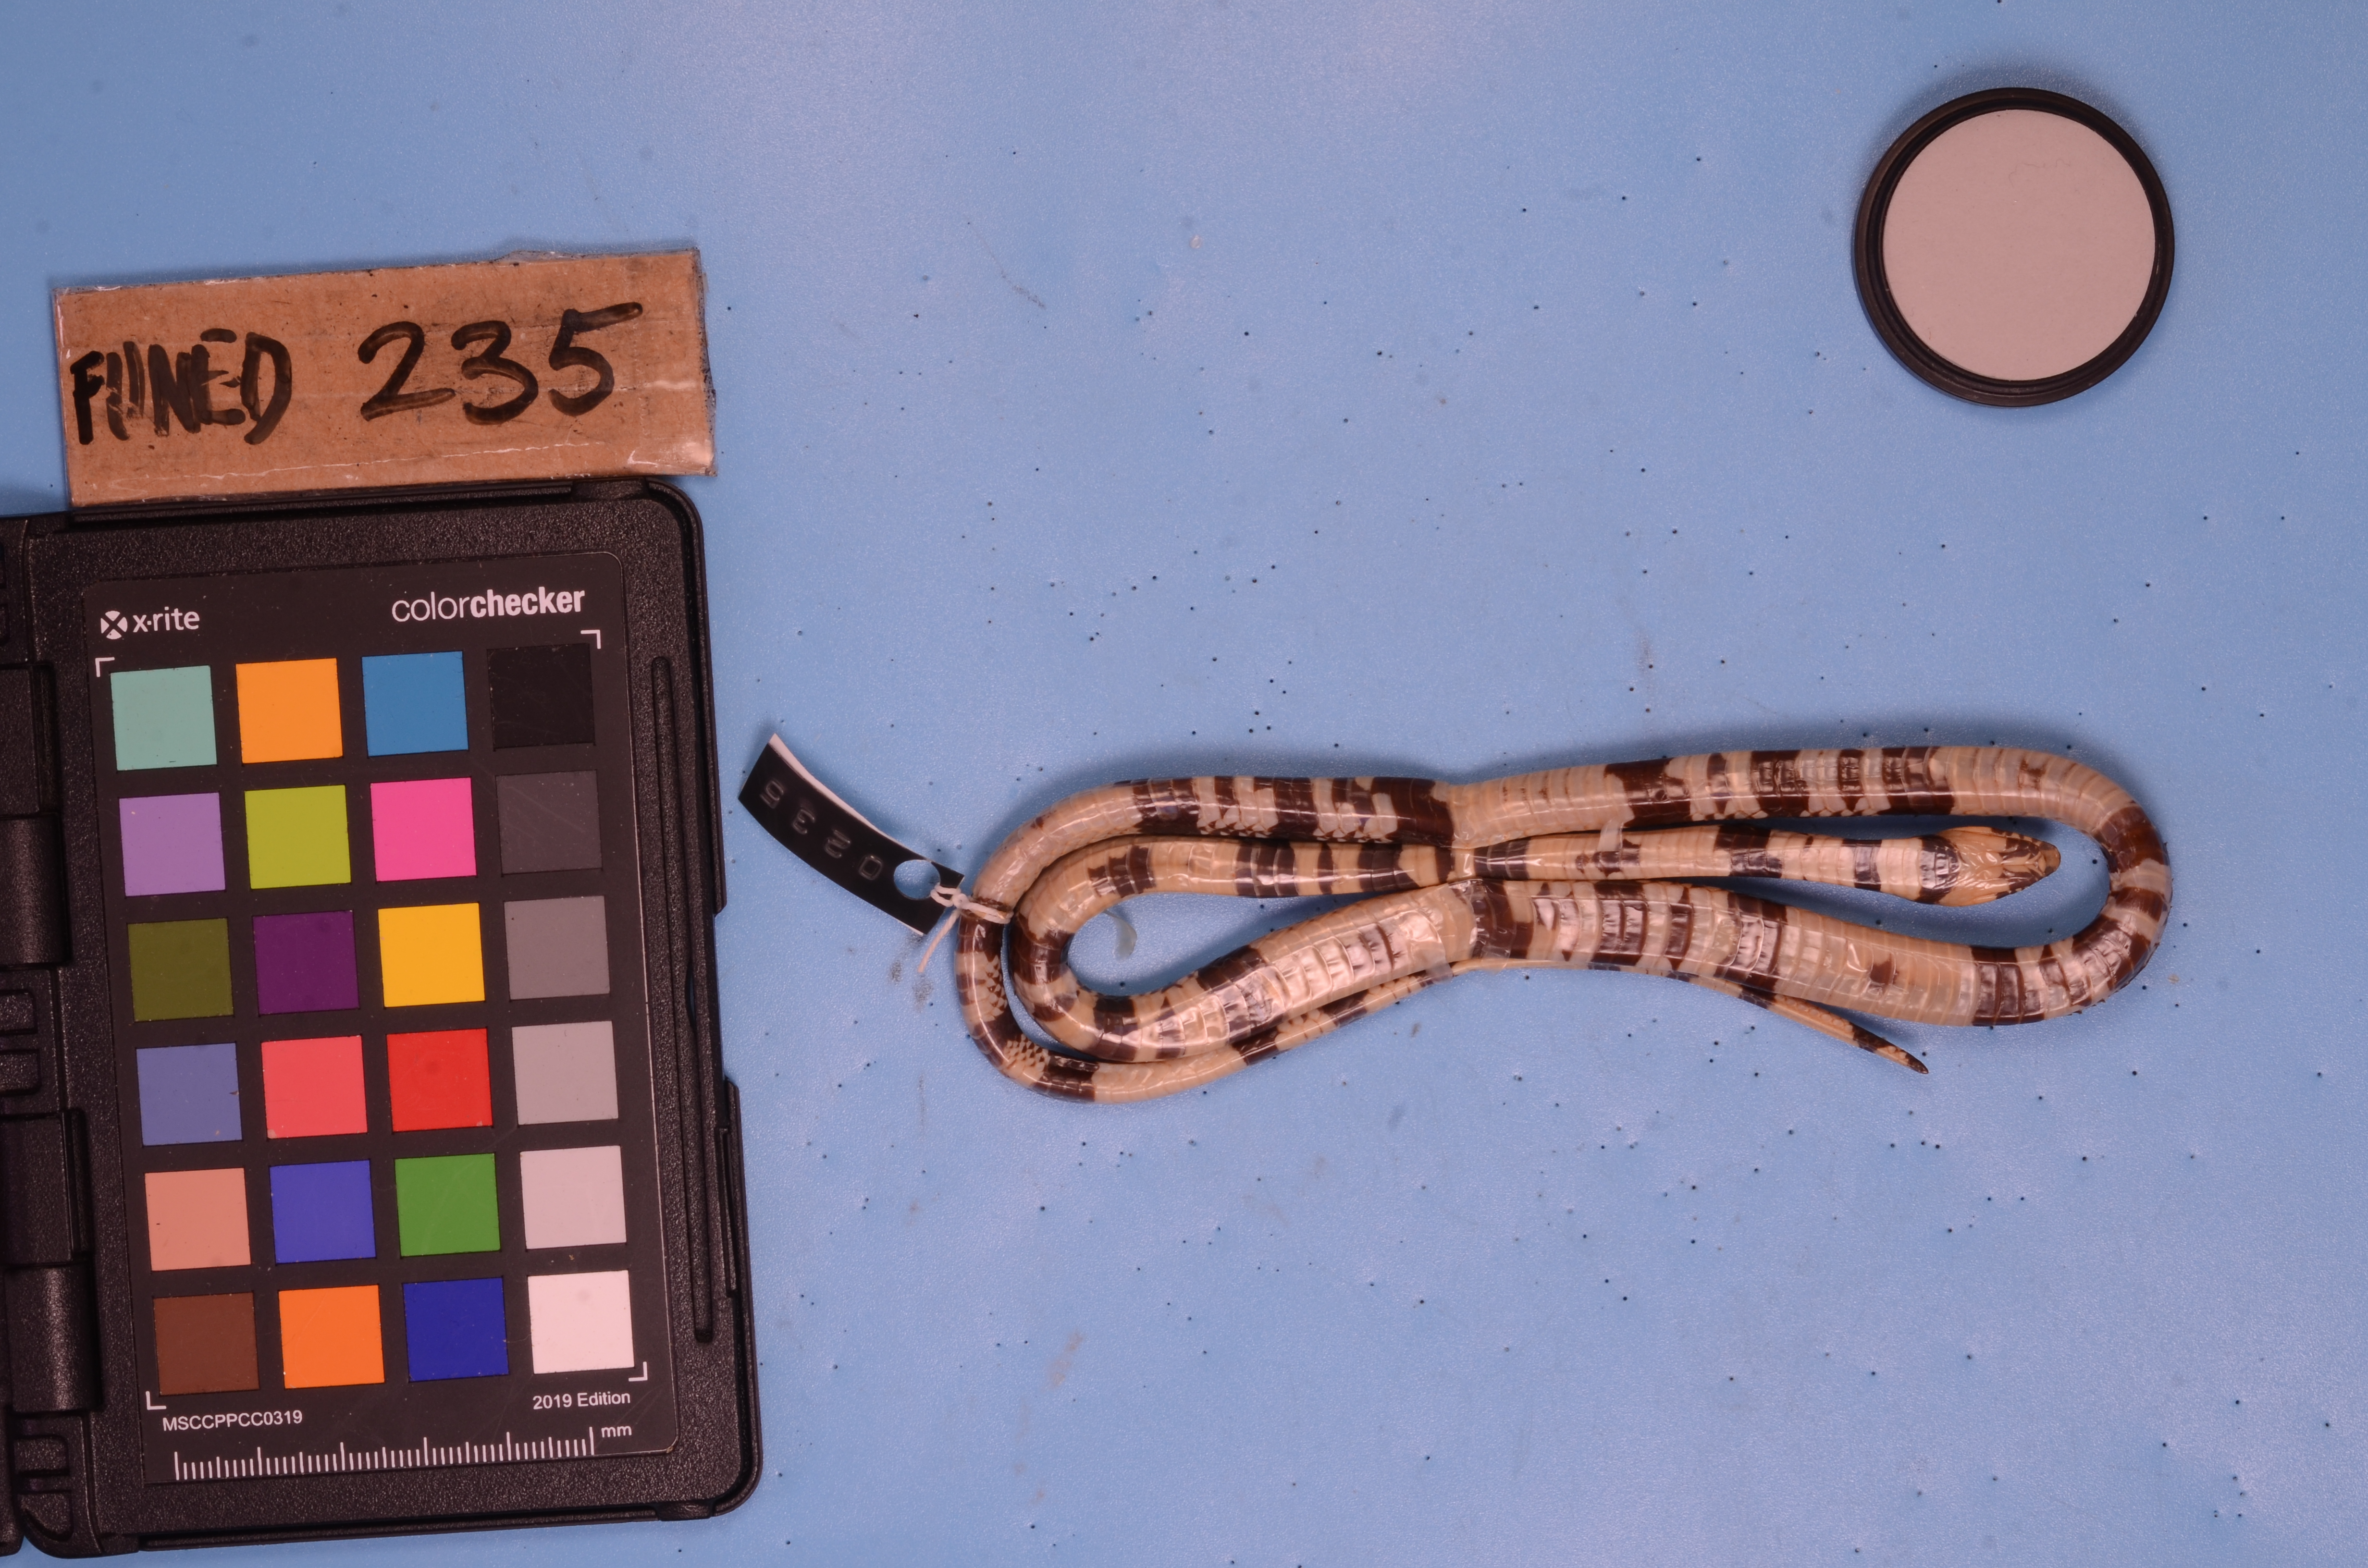
Species: Simophis rhinostoma
View: ventral
Mimicry status: mimic